The Autumn People

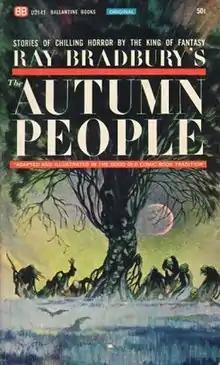
First edition

The Autumn People is a mass-market paperback collection of comic adaptations of eight short horror and crime stories by Ray Bradbury, gathered from the pages of the EC Comics comic books of the 1950s. It is one of five EC collections published by Ballantine Books between 1964 and 1966 (the others are "Tales from the Crypt", "The Vault of Horror", "Tales of the Incredible" and "Tomorrow Midnight"), and one of two made up of comic adaptations of Bradbury's work (the other is "Tomorrow Midnight"). The presentation of the material is problematic at best, since the color comic book pages are represented in black and white and broken into horizontal strips to fit the mass-market paperback format. Still, the collections are historically important. They were the first attempt to resurrect the EC comics, only a decade after public outcry had driven them off the racks. They were the first introduction of those comics to a generation of readers too young to remember them in their first run.